Toxodontia

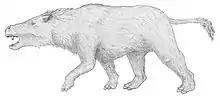
"Thomashuxleya" reconstruction

Isotemnidae, the oldest and most primitive family of toxodonts, were generally large animals with larger canines than other early notoungulates. The family is probably paraphyletic or polyphyletic since only primitive dental features unite the 12 included genera, such as a complete dentition with unreduced canines and no diastemata in the earliest genera. Likewise, they are only weakly linked to other toxodonts by a few dental features, and their primitive cheek tooth pattern can be basal to all notoungulates except notioprogonians. The oldest of the 12 genera in this family is "Isotemnus" known from the Riochican-Casamayoran, but other genera are known from the Casamayoran, including "Thomashuxleya", "Pleurostylodon", and "Pampatemnus". Of these, the sheep-sized "Thomashuxleya" is the best known; its skeleton shows that it was relatively robust, had limbs with reduced distal elongation, and five-hoofed feet with a large central digit.